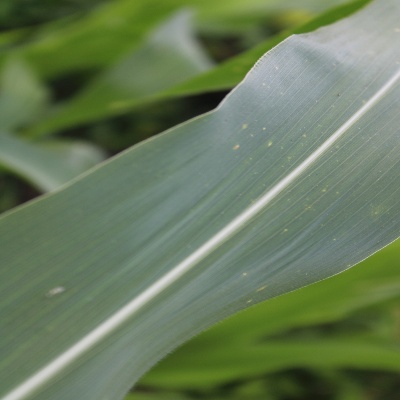
Crop: Maize
Condition: leaf spot